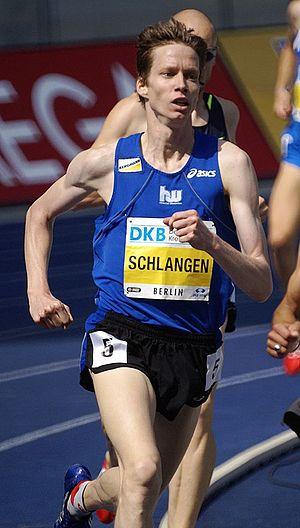
Carsten Schlangen est un athlète allemand, spécialiste du demi-fond.